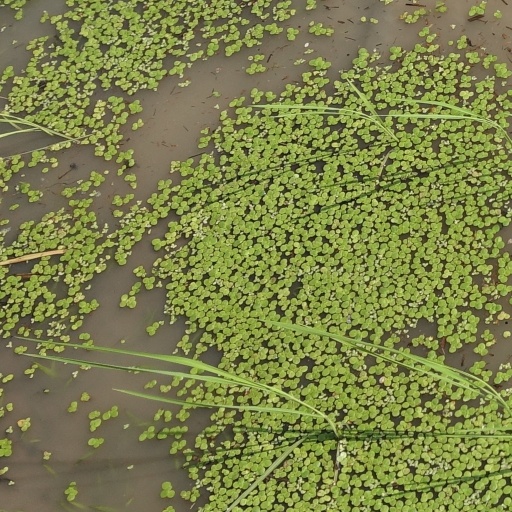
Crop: rice